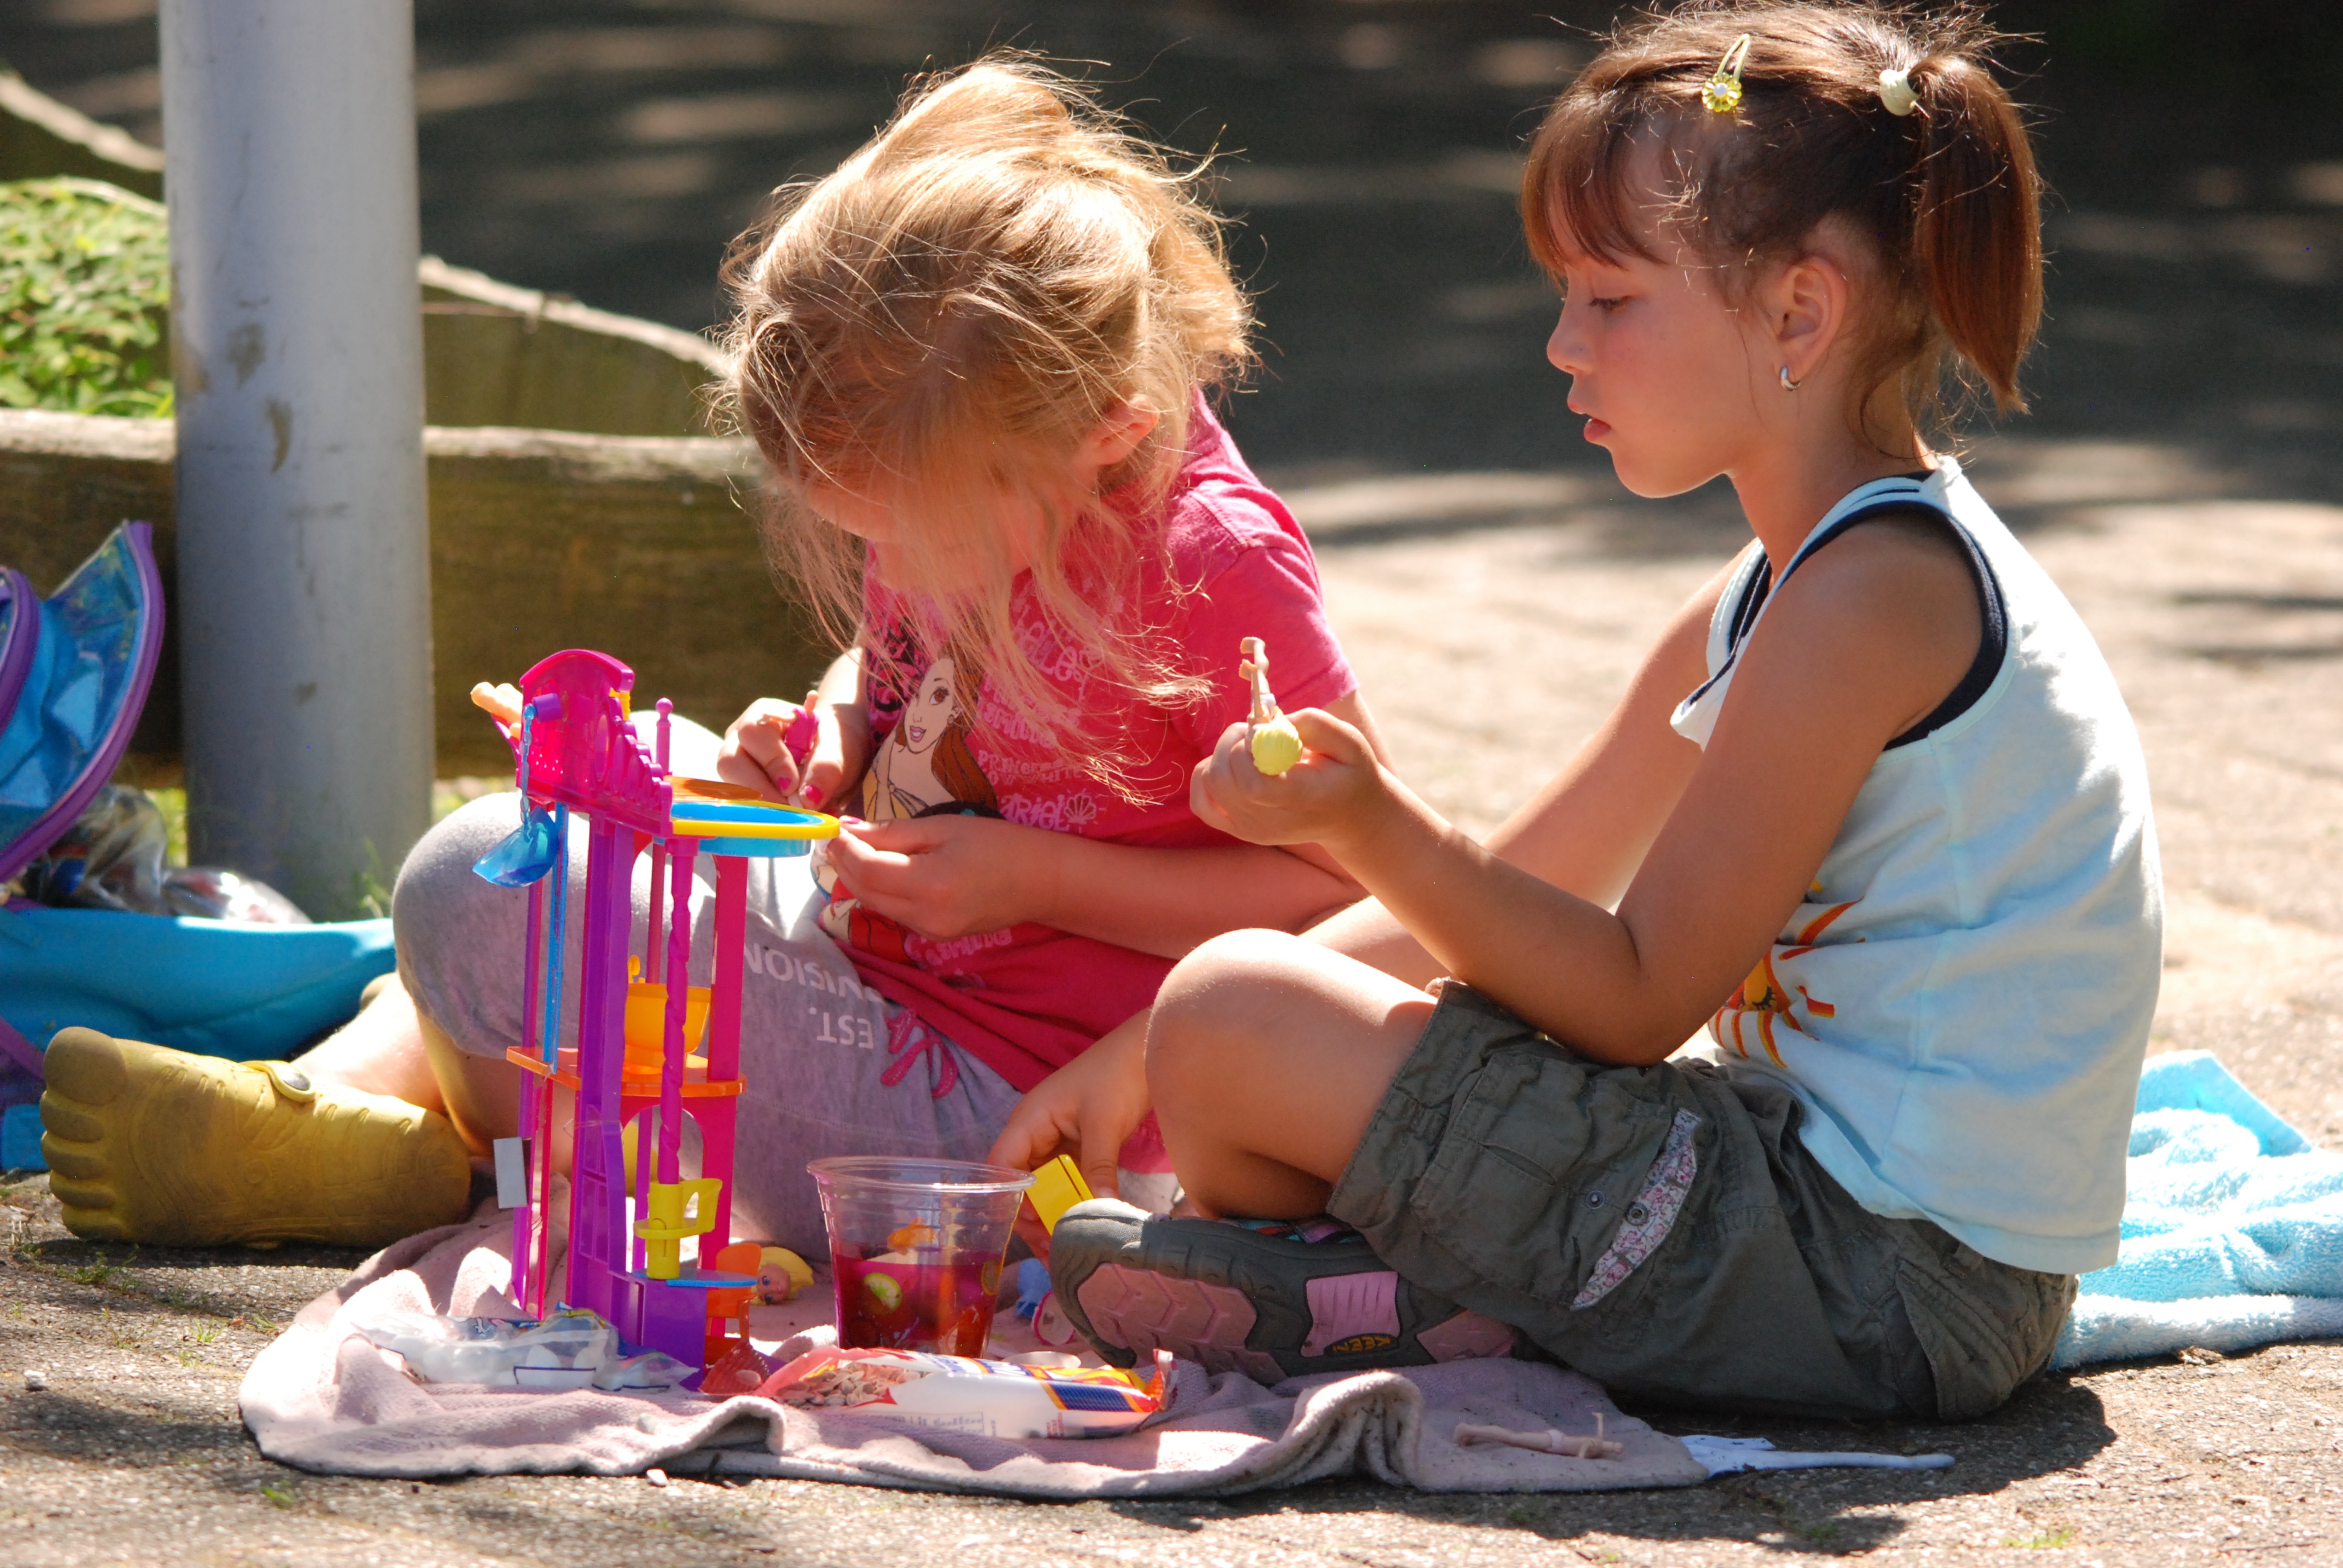
outdoor, person, people, play, spring, child, picnic, girls, toddler